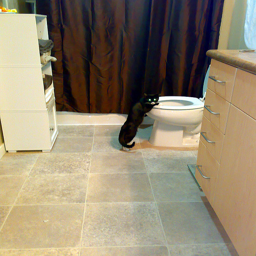
a cat at the toilet after a long night of drinking
Black cat is standing up on the toilet.
a black cat is leaning against a toilet
A cat caught drinking out of the toilet bowl
a black cat places its paws on a toilet in a restroom near a shower curtain.